Karel Antonie Godin de Beaufort

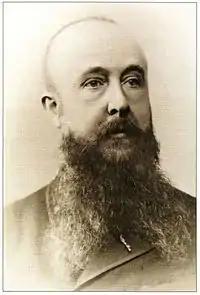
Karel Antonie Godin de Beaufort

Karel Anthonie Godin de Beaufort (16 January 1850, Utrecht – 7 April 1921, Maarsbergen) was a Dutch politician.